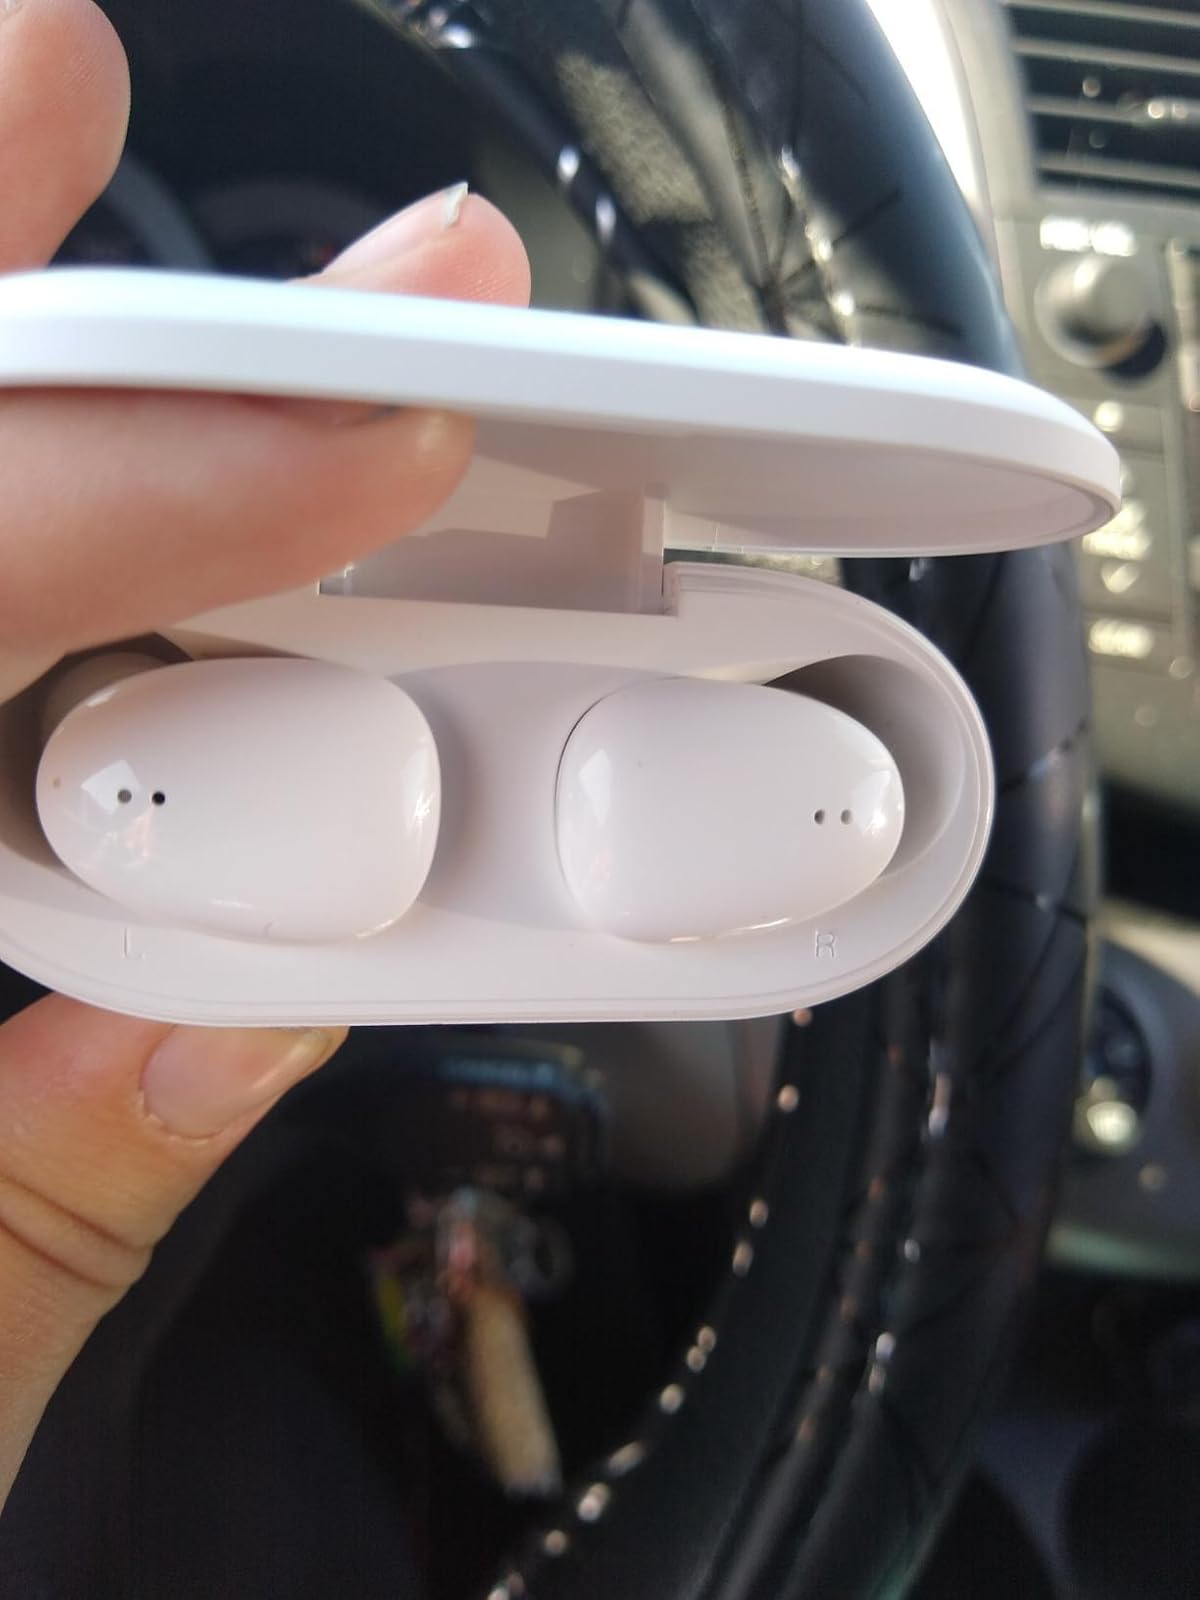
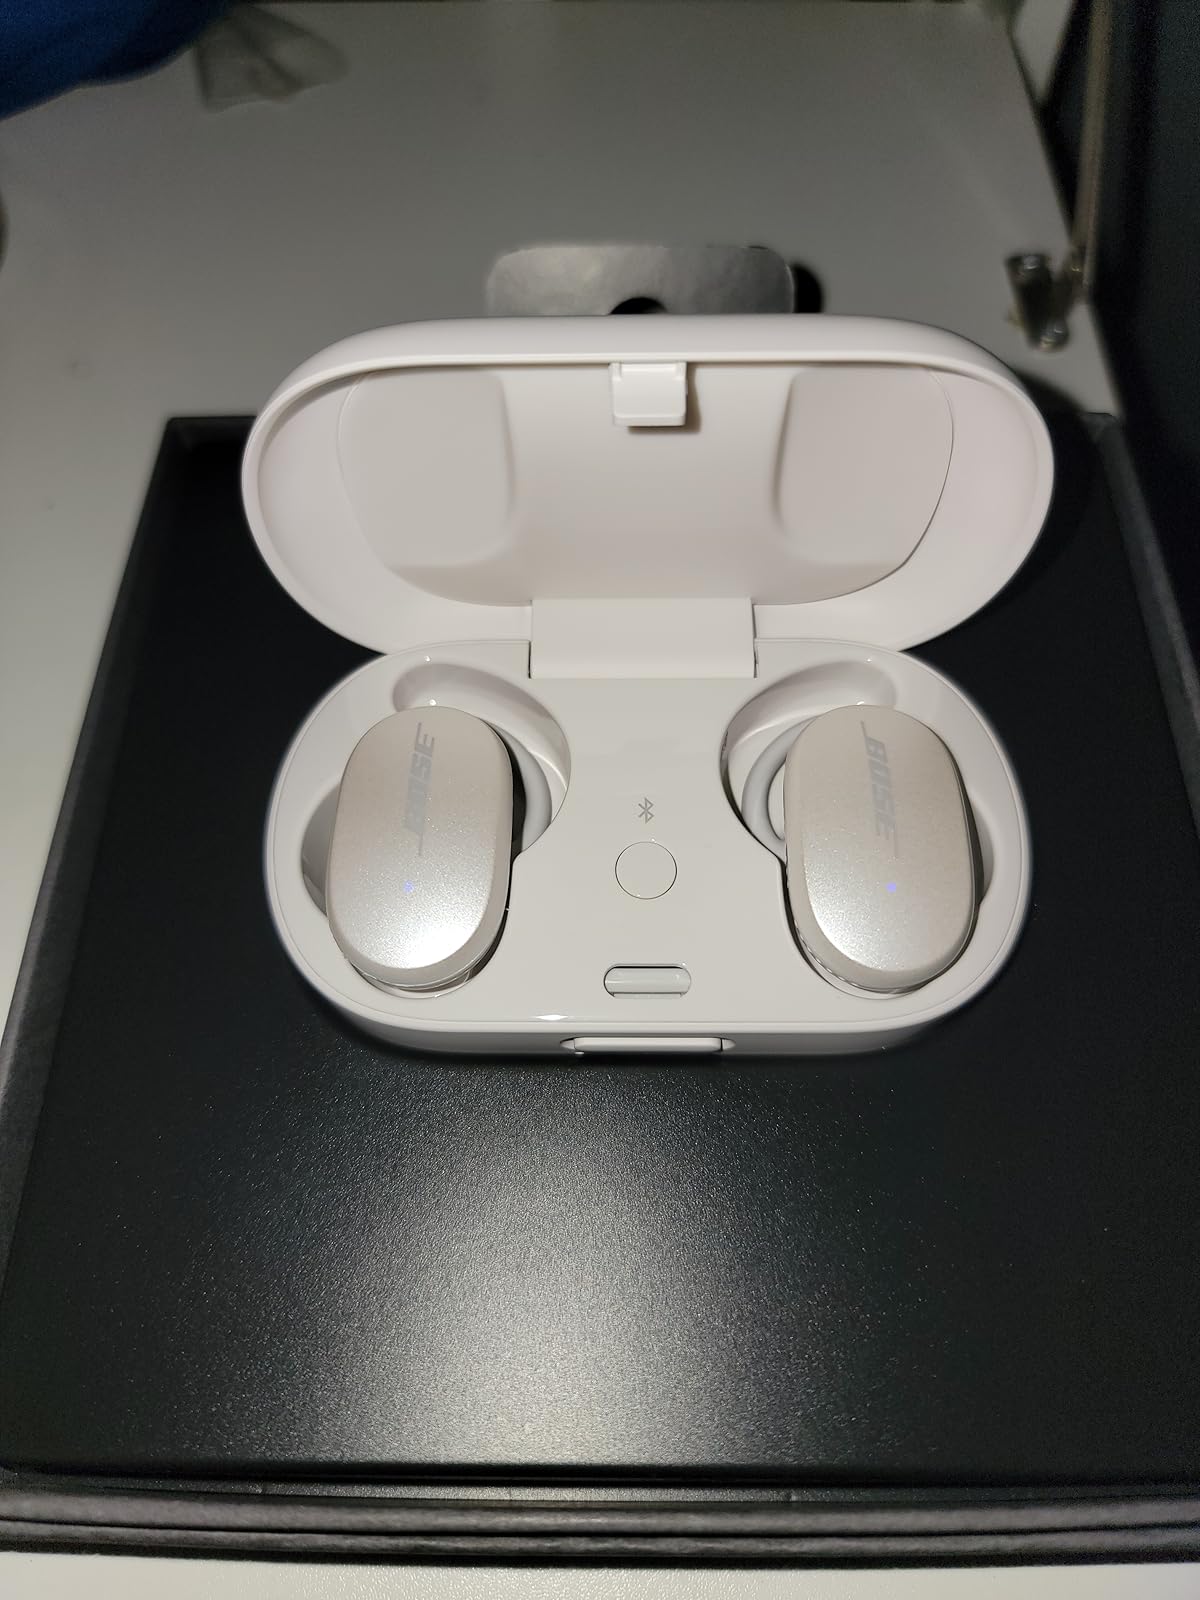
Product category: earbuds
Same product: no